Saxon Renaissance

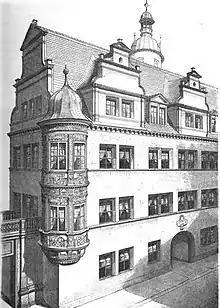
The Fürstenhaus in Leipzig was a typical building of the Renaissance period. It was built under Hieronymus Lotter's authority.

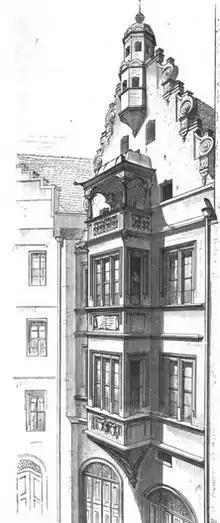
This house stood in Hainstrasse in Leipzig

The Saxon Renaissance (in German: "Sächsische Renaissance") is a regional type of architecture from the Renaissance particularly in the area of the Electorate of Saxony on the middle Elbe. Influences that formed the style came primarily from Bohemia, Italy and Poland. There were Italian artist families involved by wandering around and roaming the Saxon cultural area in search of commissions. Thus ensured a mixture of styles as well as the own Saxon style development.